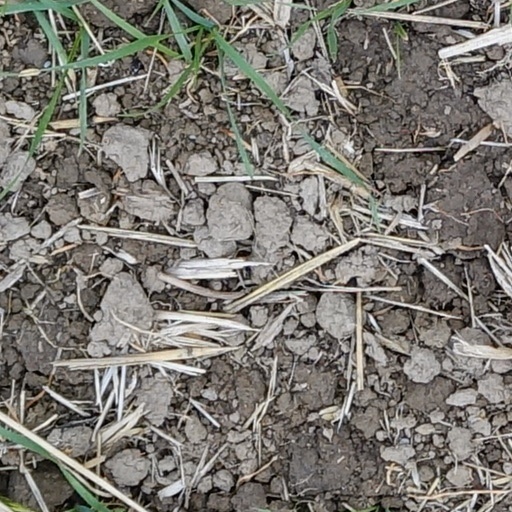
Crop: wheat